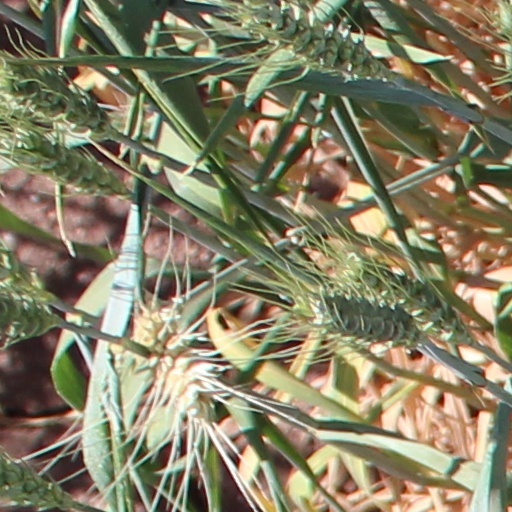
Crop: wheat